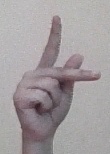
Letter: dha